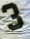
Number: 3